Janus Lauritz Andreas Kolderup-Rosenvinge

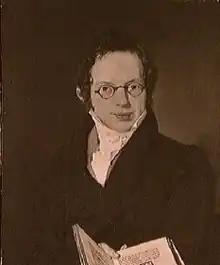
Portrait of Janus Lauritz Andreas Kolderup-Rosenvinge

Janus Lauritz Andreas Kolderup-Rosenvinge (10 May 1792 – 4 August 1850) was a Danish jurist and a leading historian of Danish law. He taught at the University of Copenhagen, of which he was the rector in 1833–34.